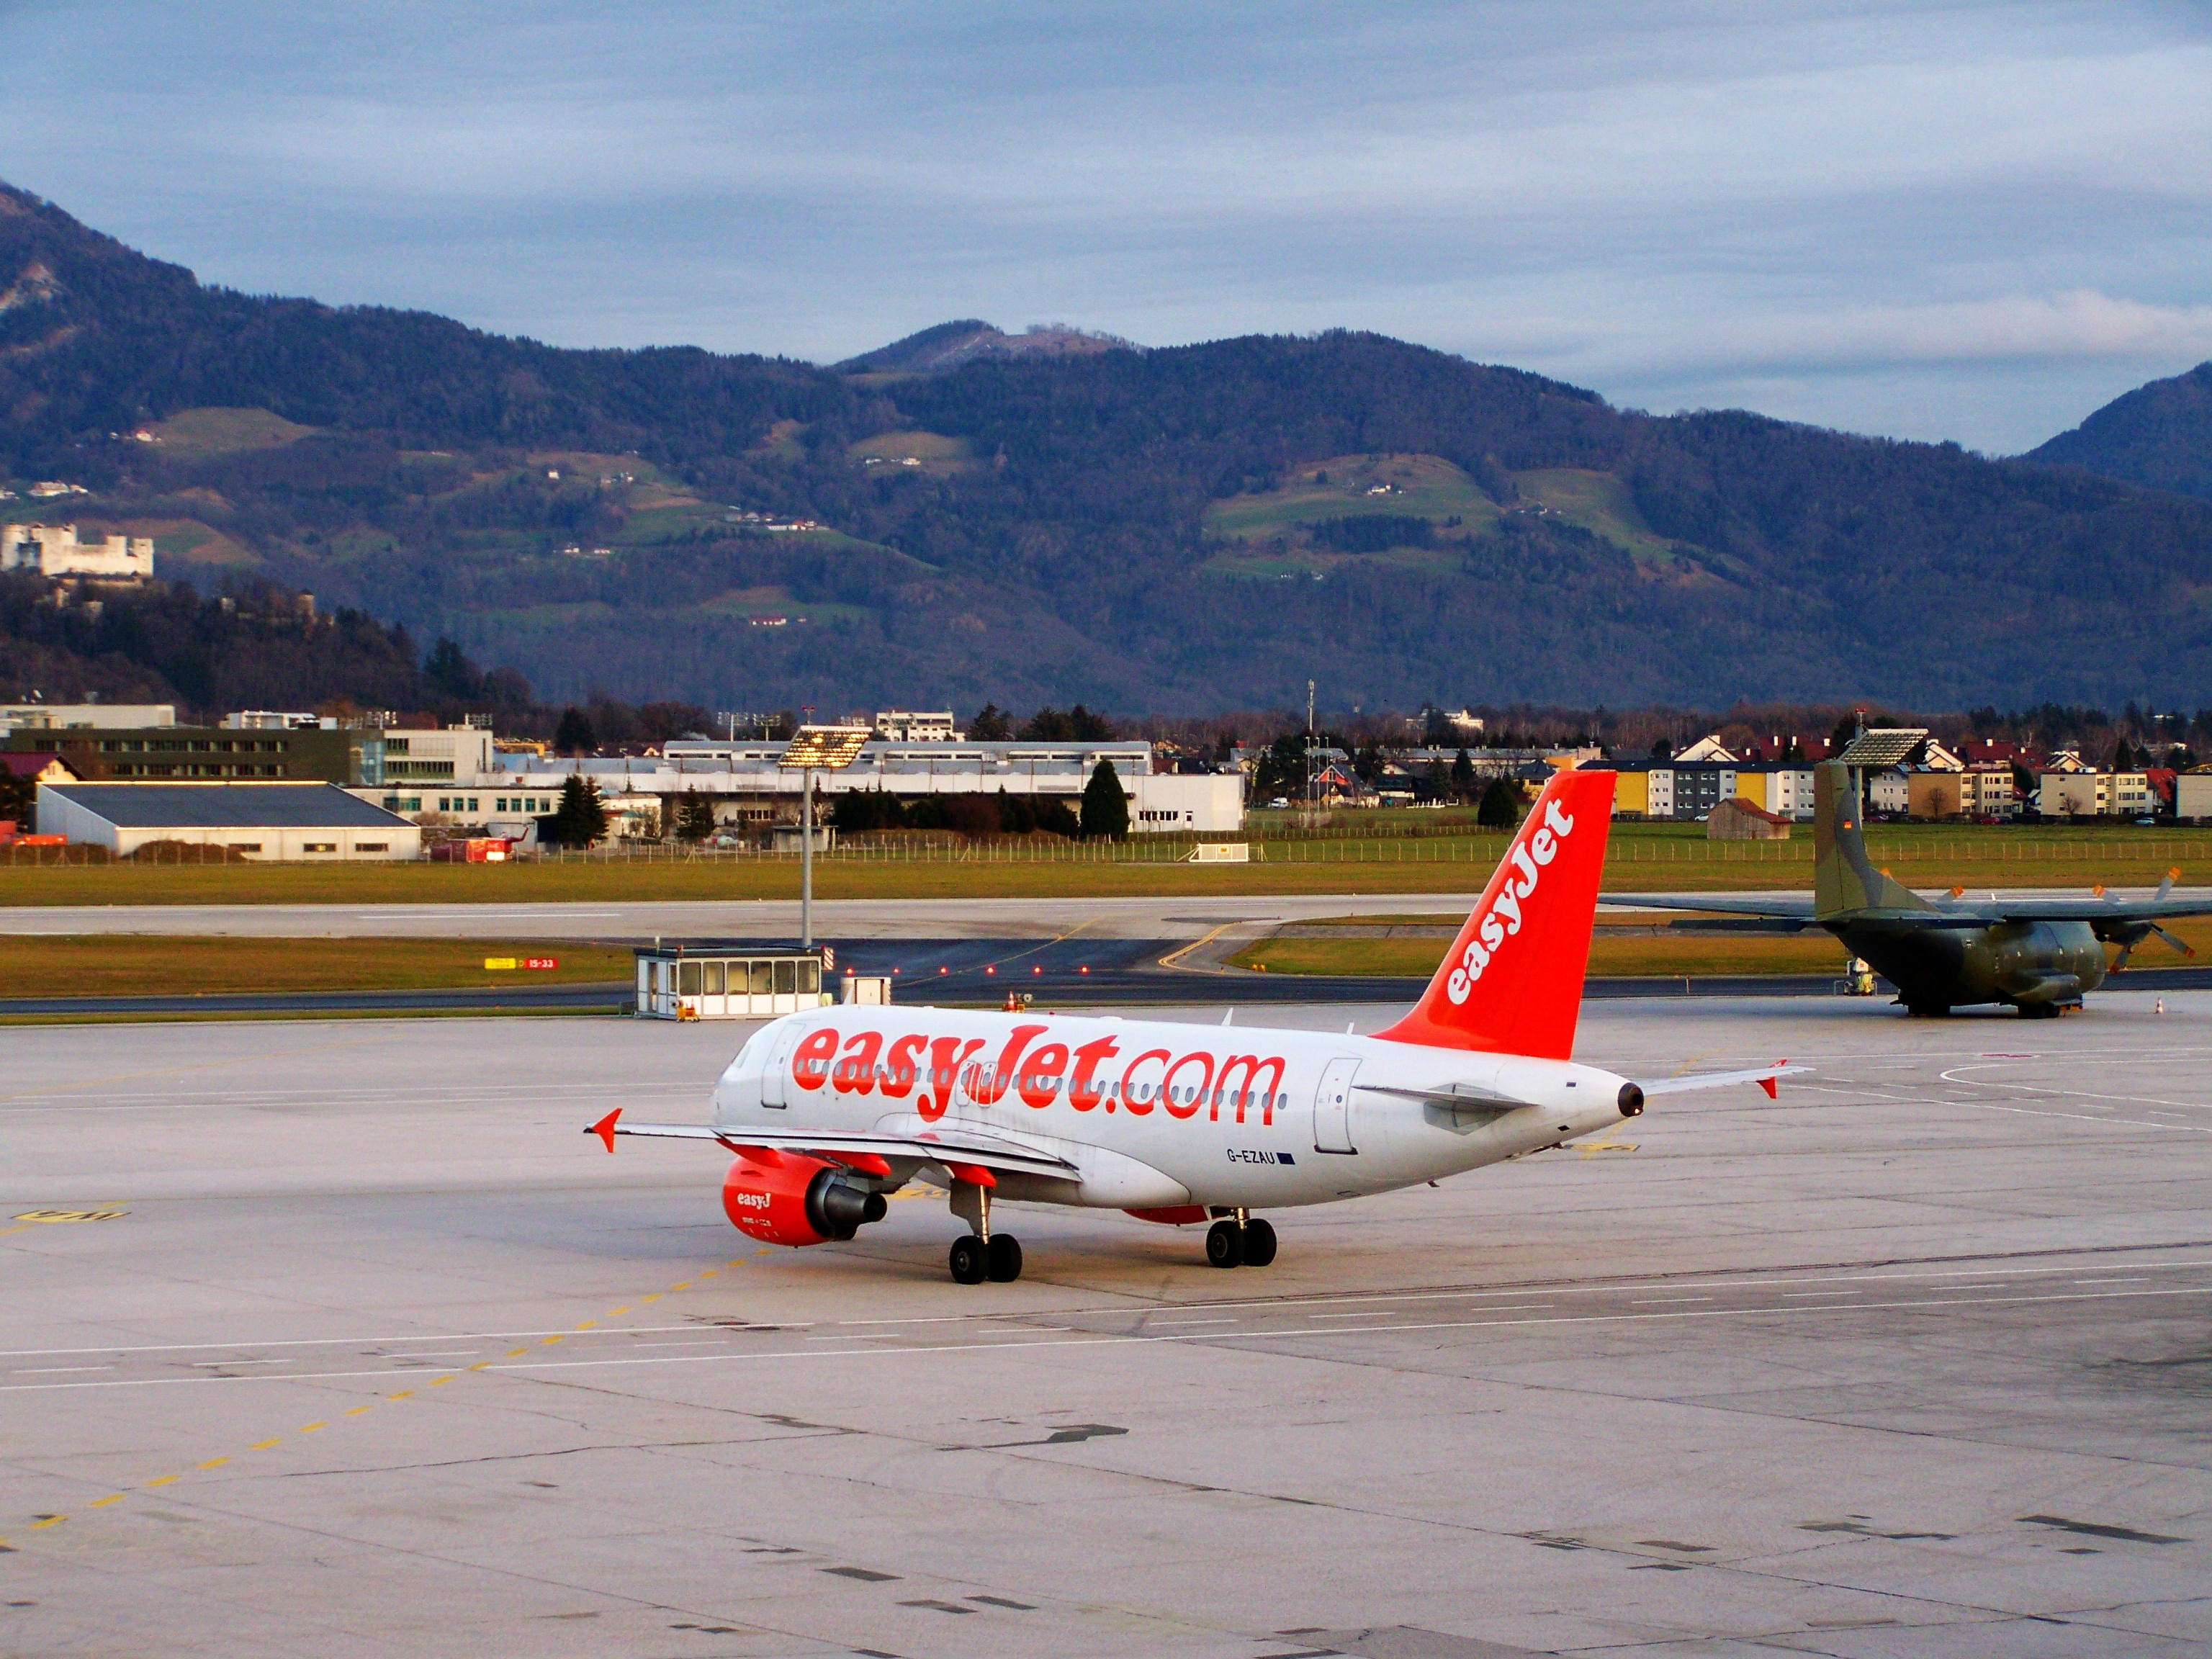
airplane, aircraft, vehicle, airline, aviation, flight, infrastructure, airliner, airbus, boeing, takeoff, jet aircraft, boeing 737, atmosphere of earth, wide body aircraft, narrow body aircraft, airport salzburg, white red airplane